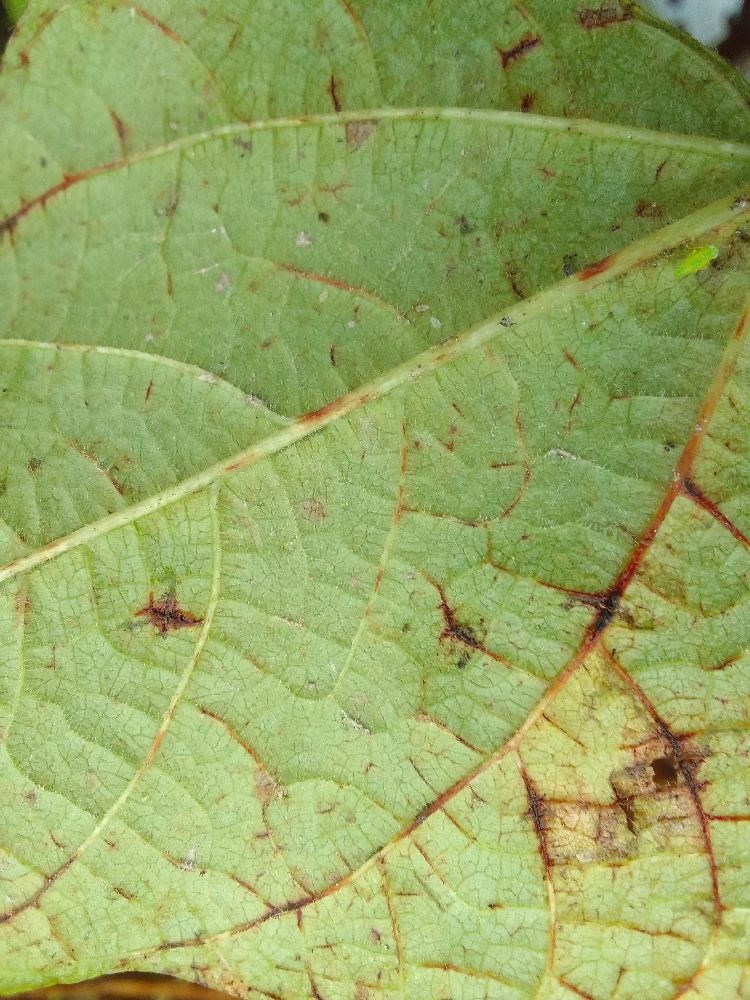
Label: anthracnose